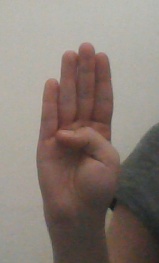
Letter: kaaf